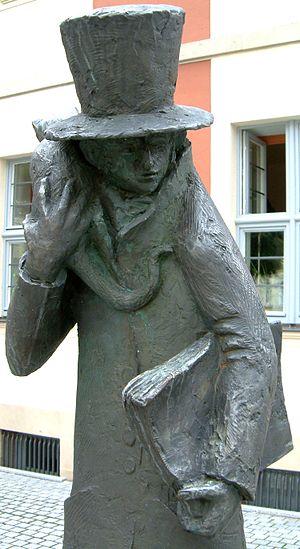
Ernst Theodor Amadeus Hoffmann [ɛʁnst ˈteːodoːɐ̯ amaˈdeːʊs ˈhɔfˌman], né Ernst Theodor Wilhelm Hoffmann le 24 janvier 1776 à Königsberg, en Prusse-Orientale, et mort le 25 juin 1822 à Berlin, est un écrivain romantique et un compositeur, également dessinateur et juriste allemand.